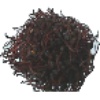
Label: Rambutan 1